Indiana University Bloomington

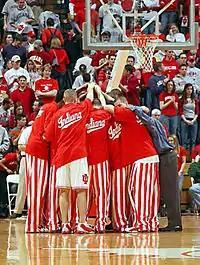
Basketball players huddle before a game in their candy striped pants.

Founded in 1946 as the School of Health, Physical Education, and Recreation, the IU School of Public Health-Bloomington was renamed in 2012 and accredited by the Council on Education in Public Health in 2015. The school offers a broad range of undergraduate and advanced degree programs through five departments: Applied Health Science, Environmental Health, Epidemiology & Biostatistics, Kinesiology, and Recreation, Park, & Tourism Studies. With nearly 3,000 students and 24,000 alumni, it also features centers, institutes, and laboratories focused on areas like sexual health, prevention, and accessibility. The school provides extensive research and fitness facilities, including recreation centers and Bradford Woods.